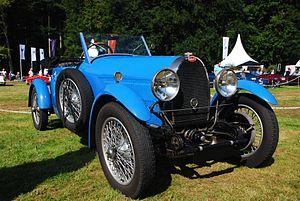
Norbert Jean Mahé est un pilote automobile de course français, spécialiste d'épreuves d'endurance.
La Bugatti Type 44 est un modèle d'automobile du constructeur français Bugatti construite entre 1927 et 1931. Elle est une évolution de la Bugatti Type 38.